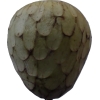
Label: cherimoya